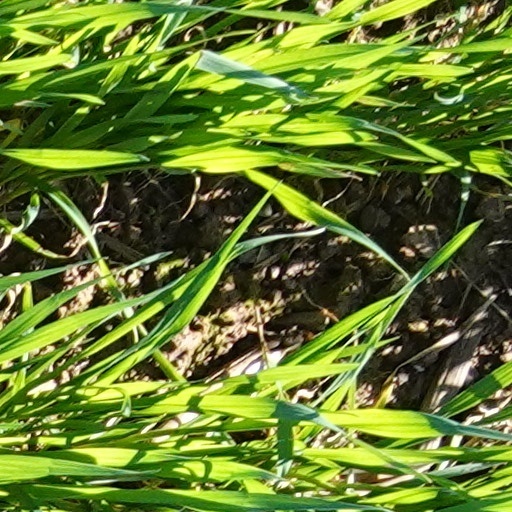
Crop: wheat